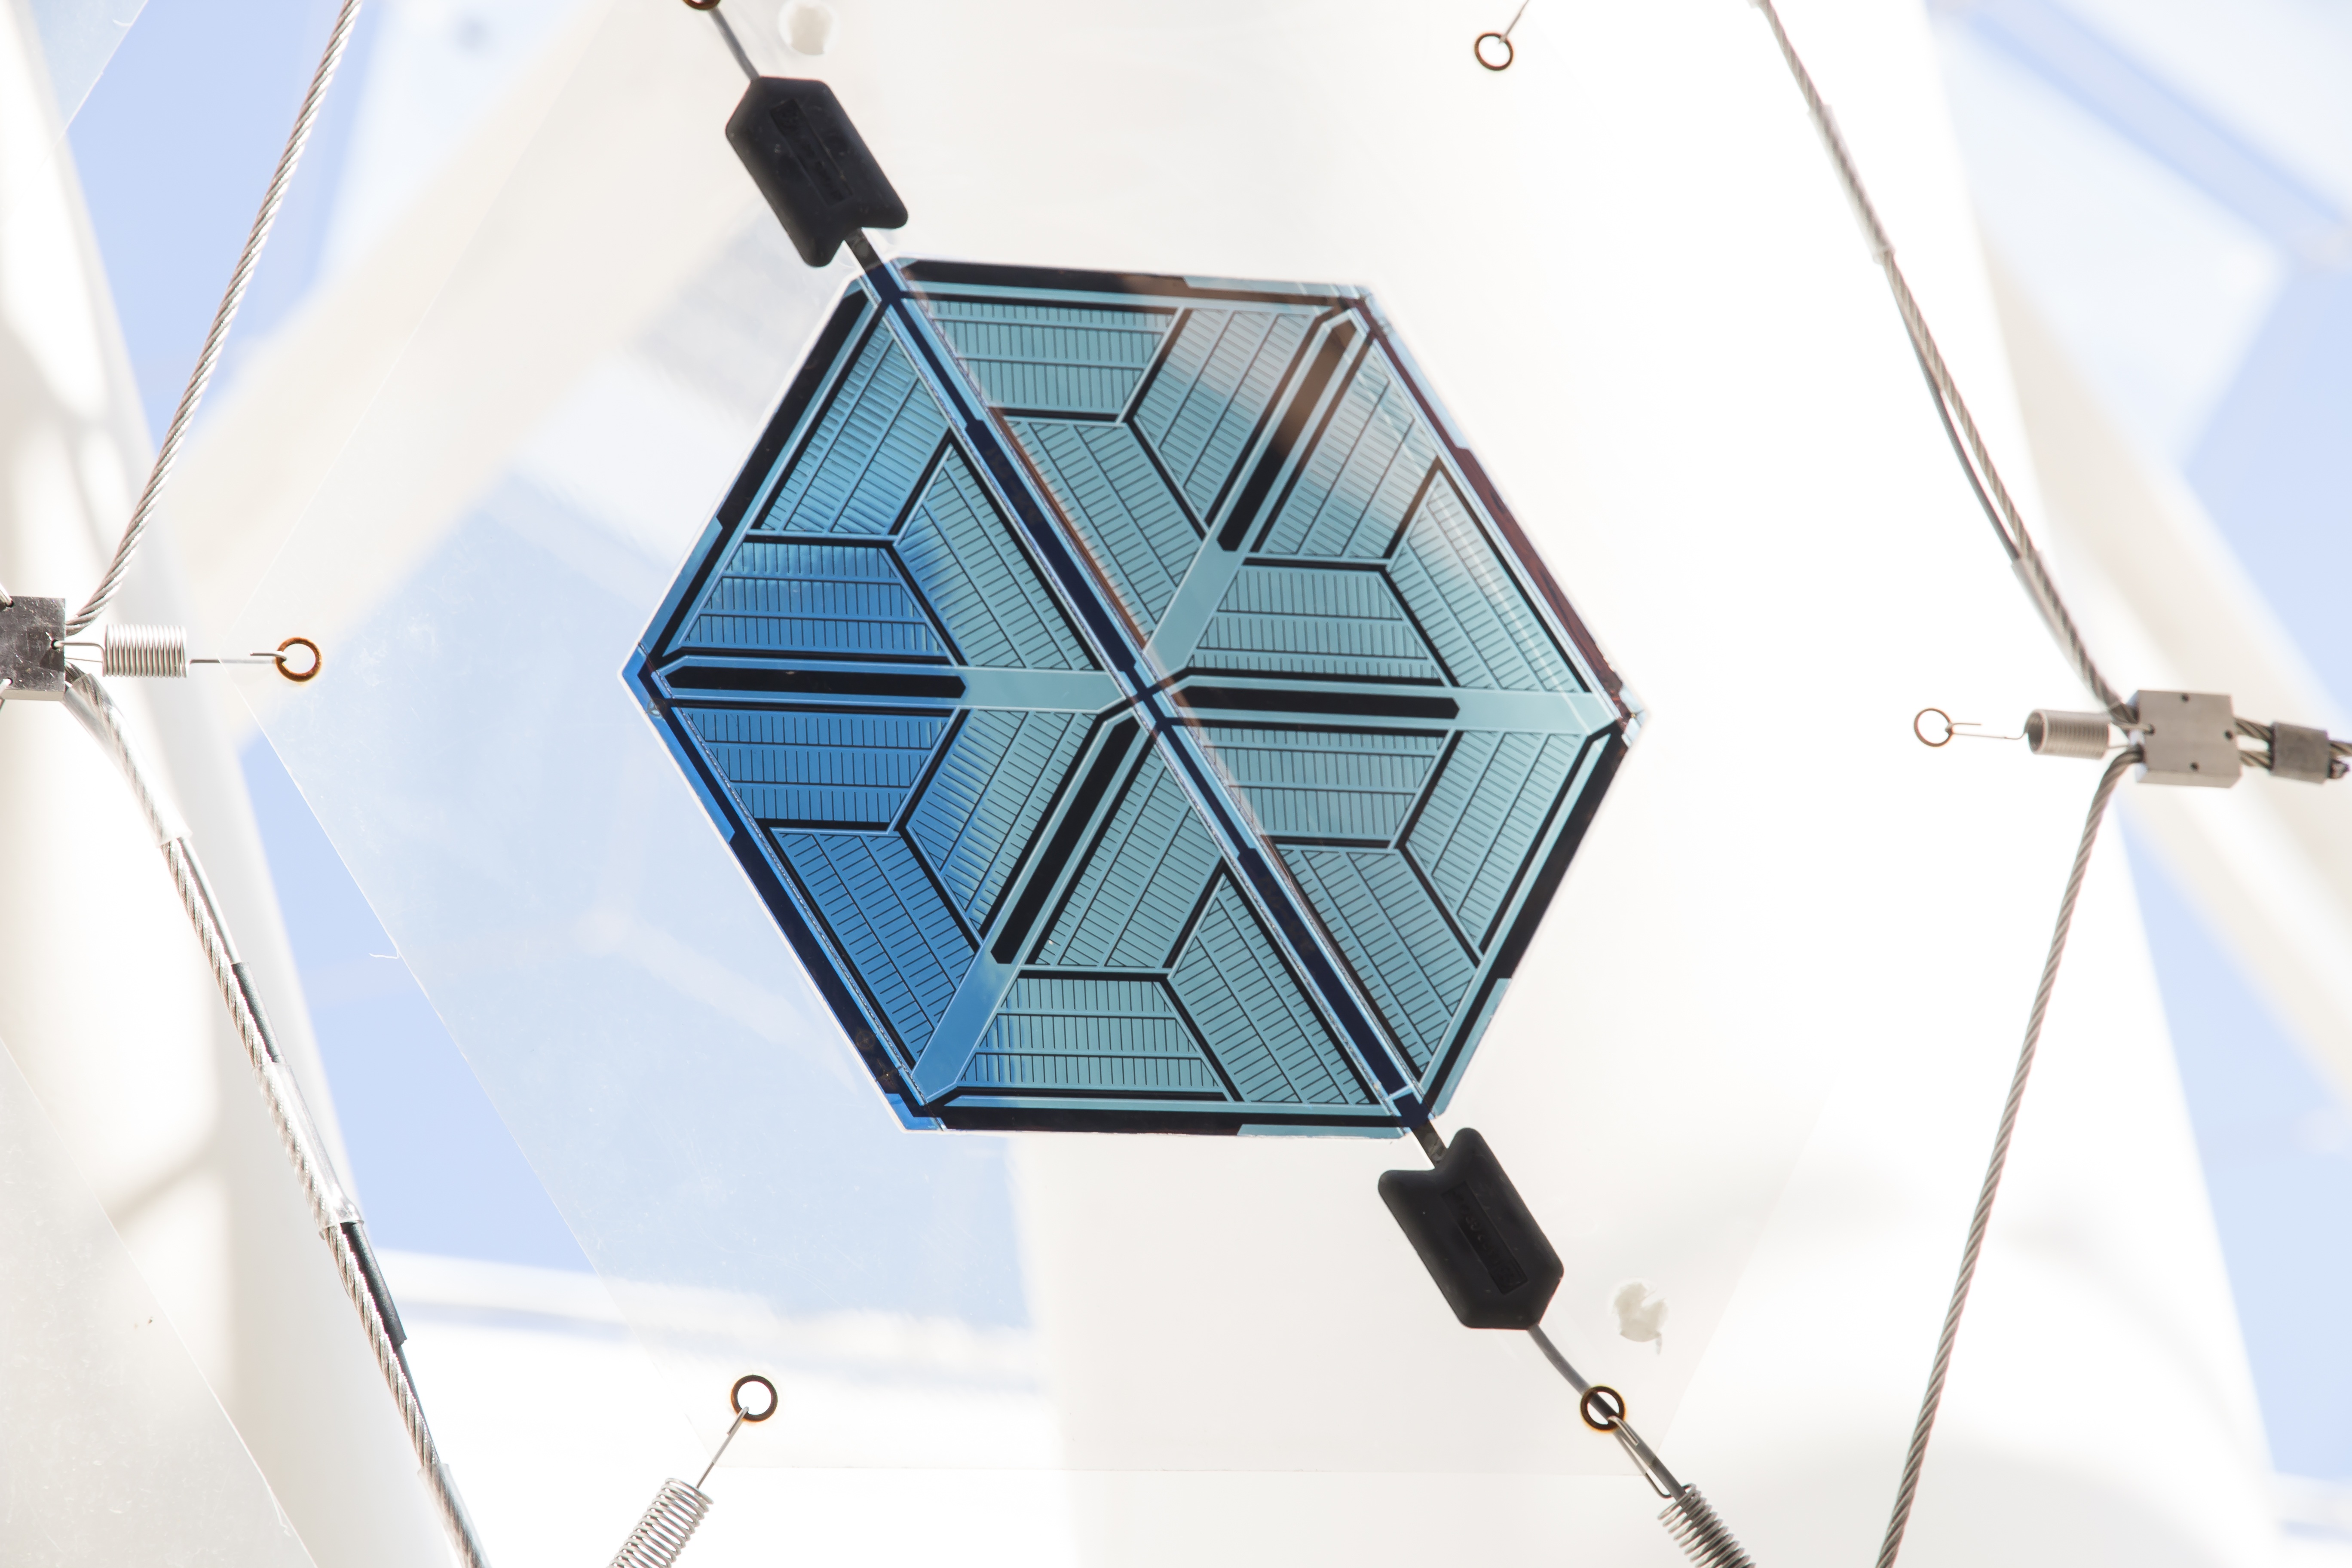
sun, pattern, energy, product, angle, hexagon, cell, daylighting, pv, product design, energy saving, photovoltaic panel, renewable energies